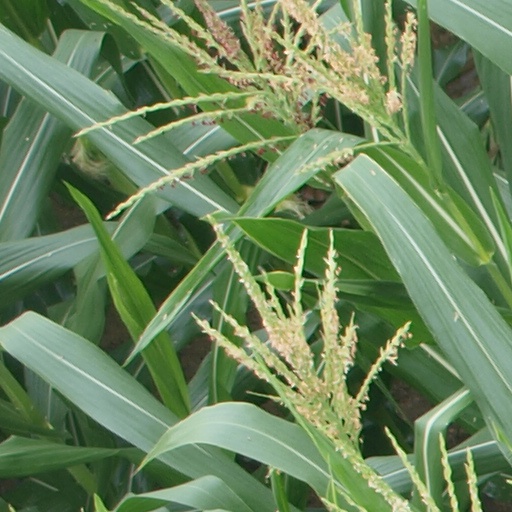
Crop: maize; corn